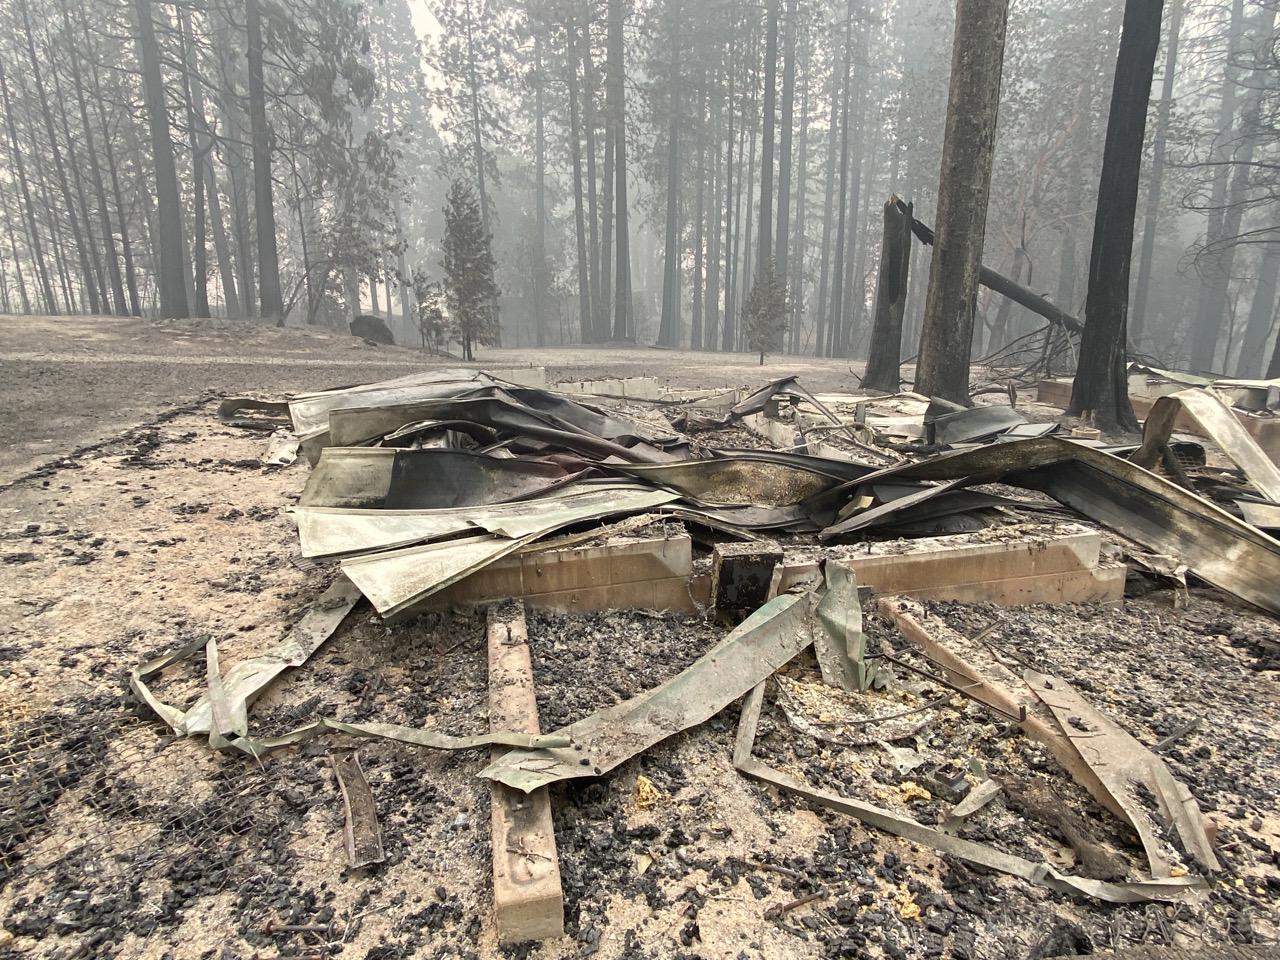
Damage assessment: destroyed